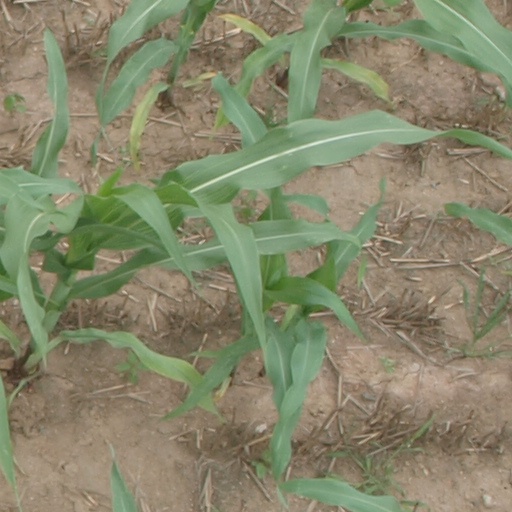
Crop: maize; corn